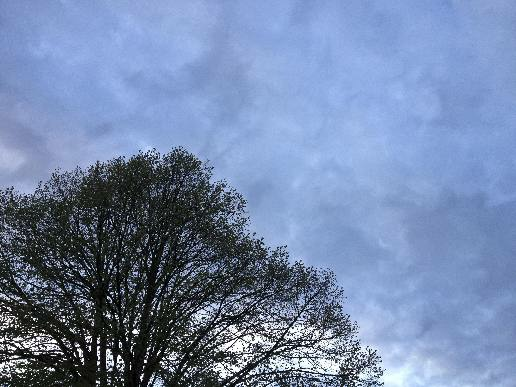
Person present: No